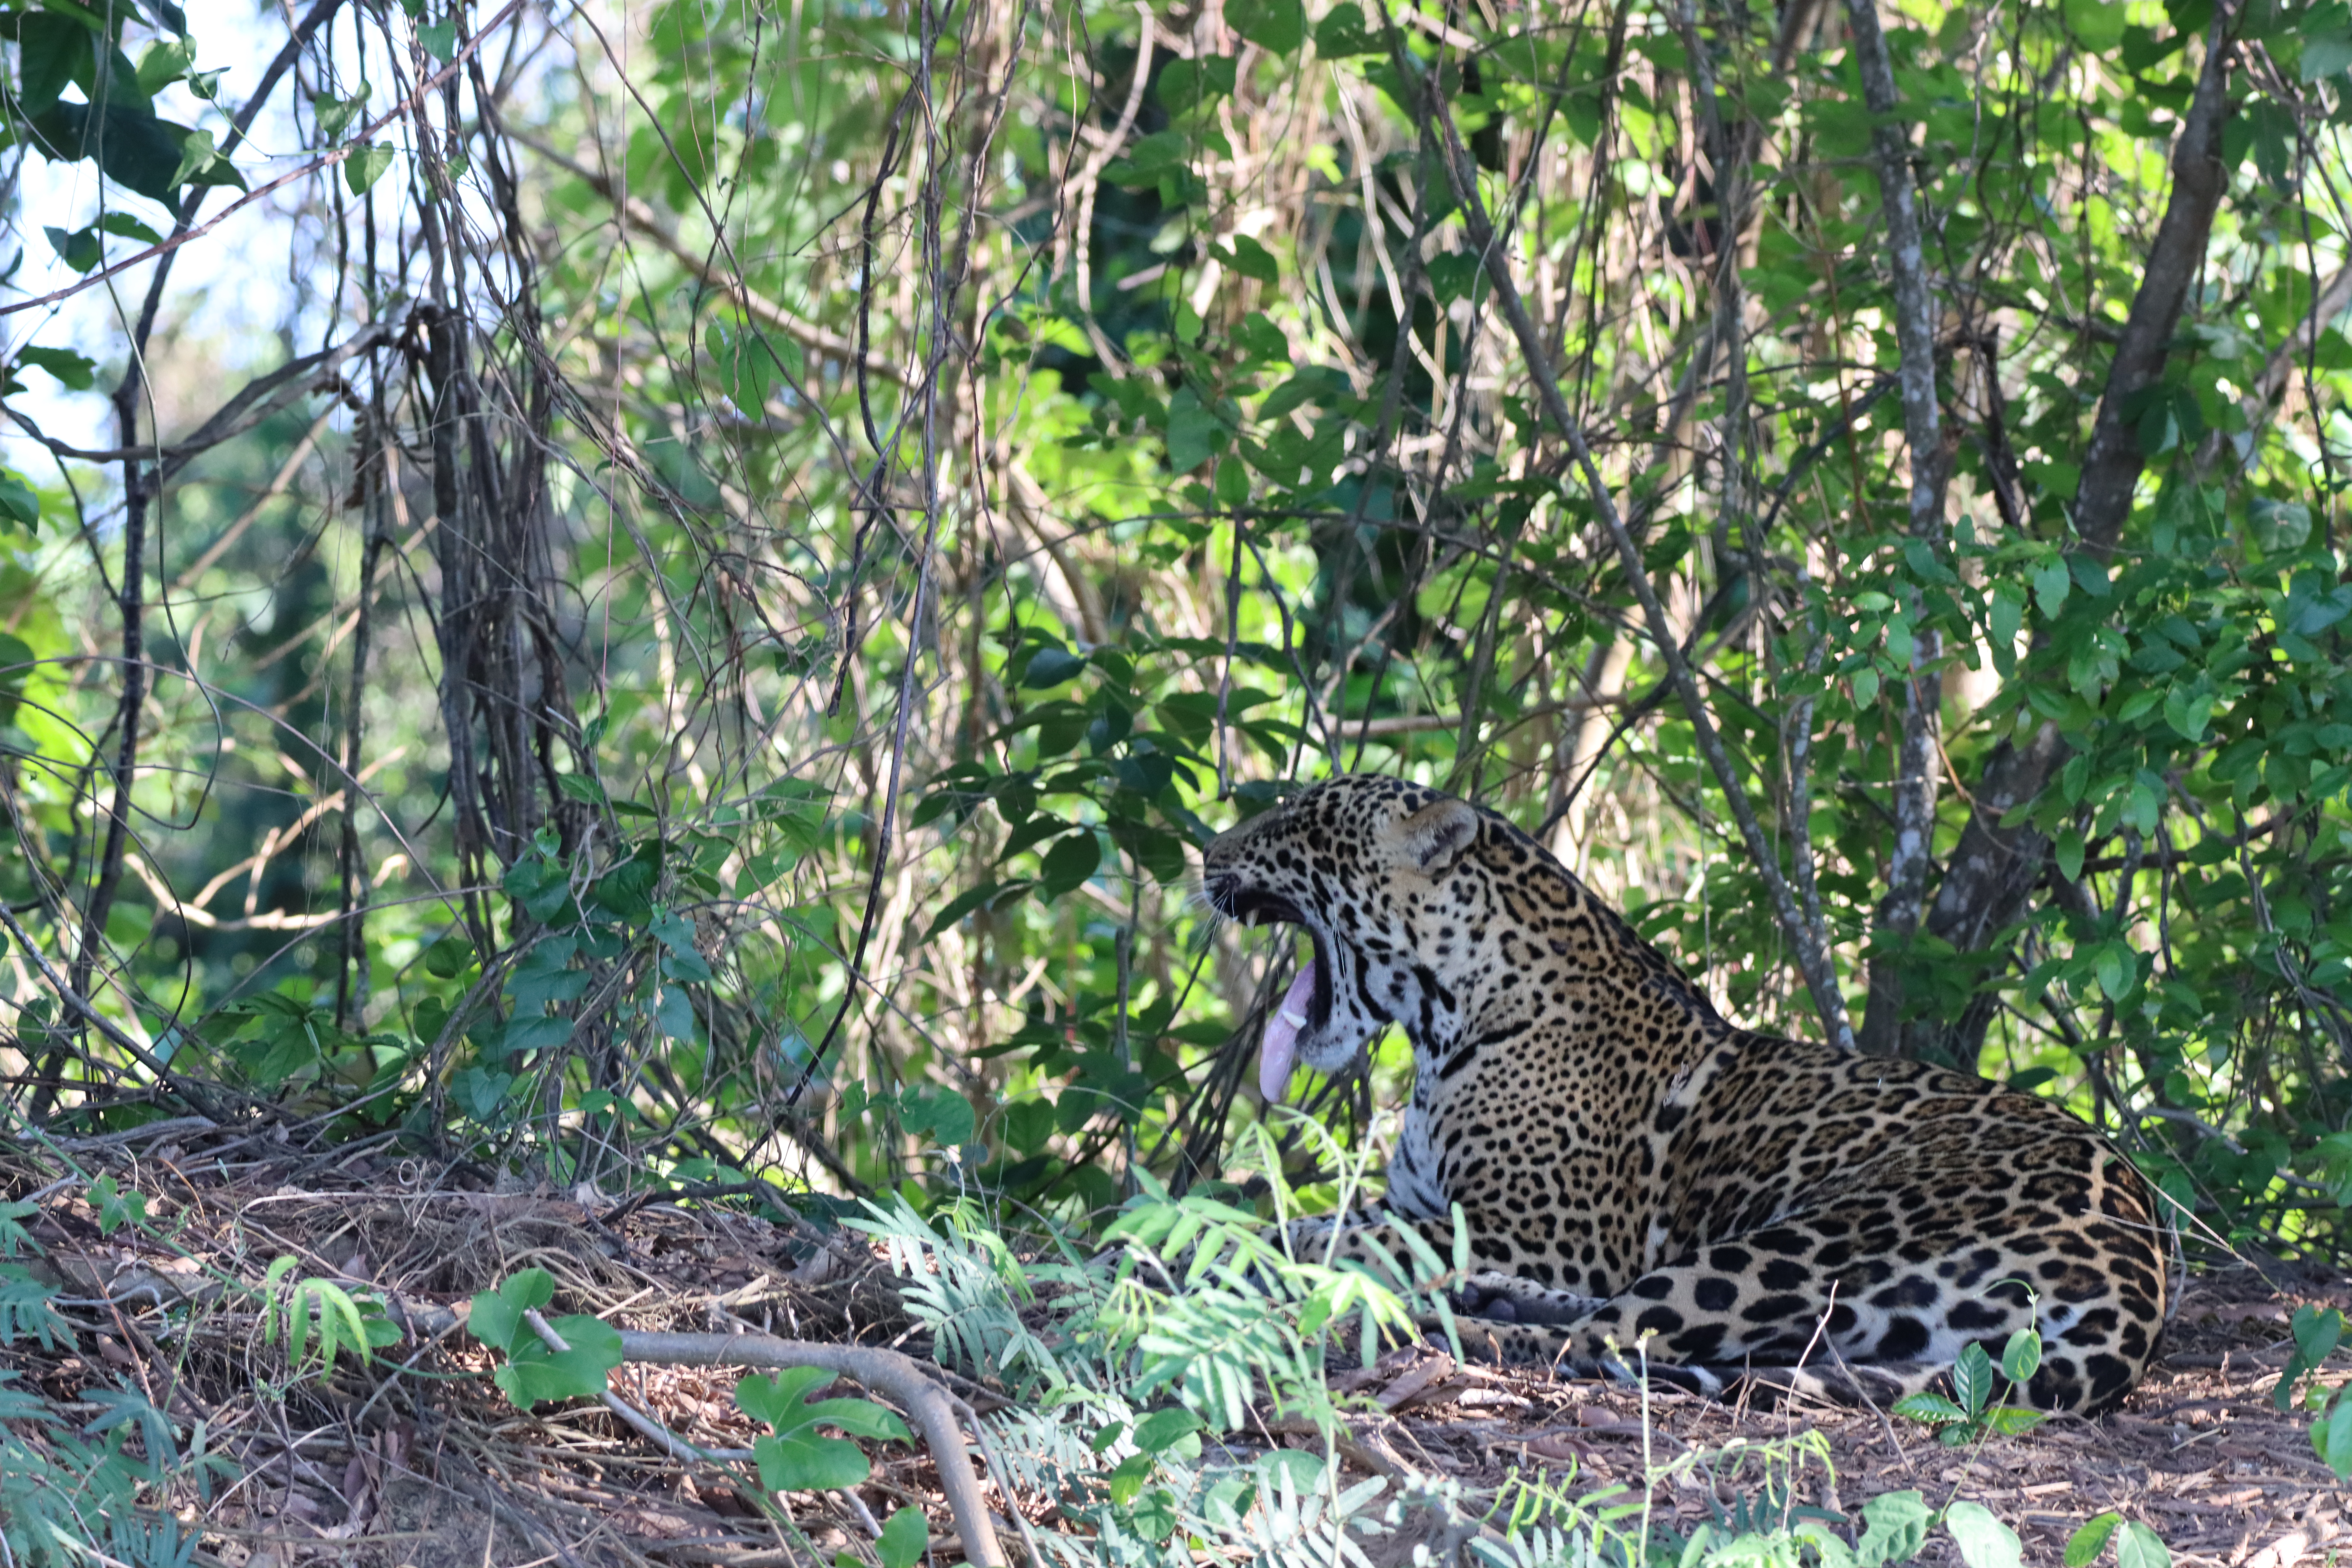
Jaguar: Madalena